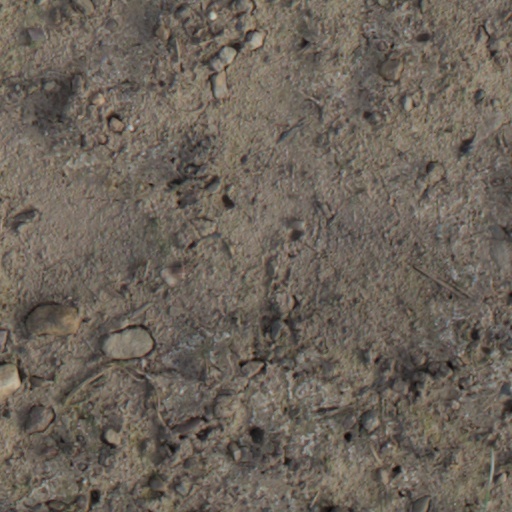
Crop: wheat